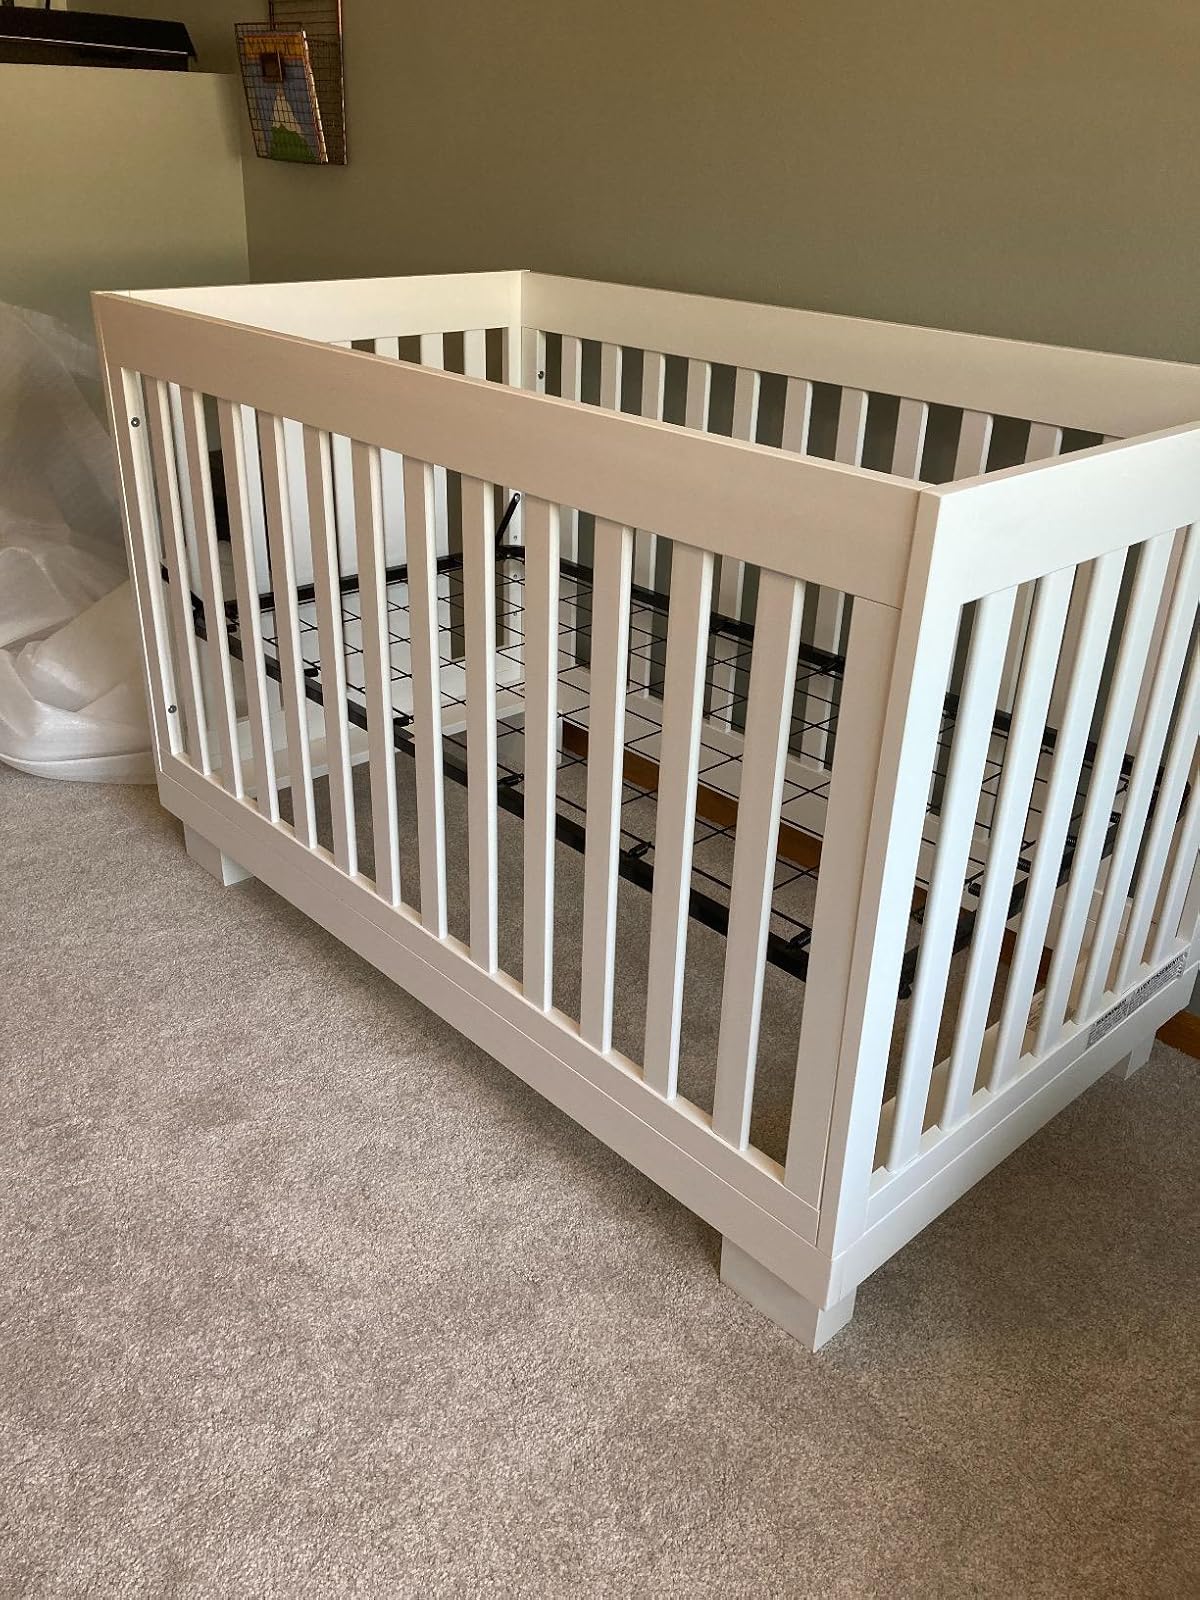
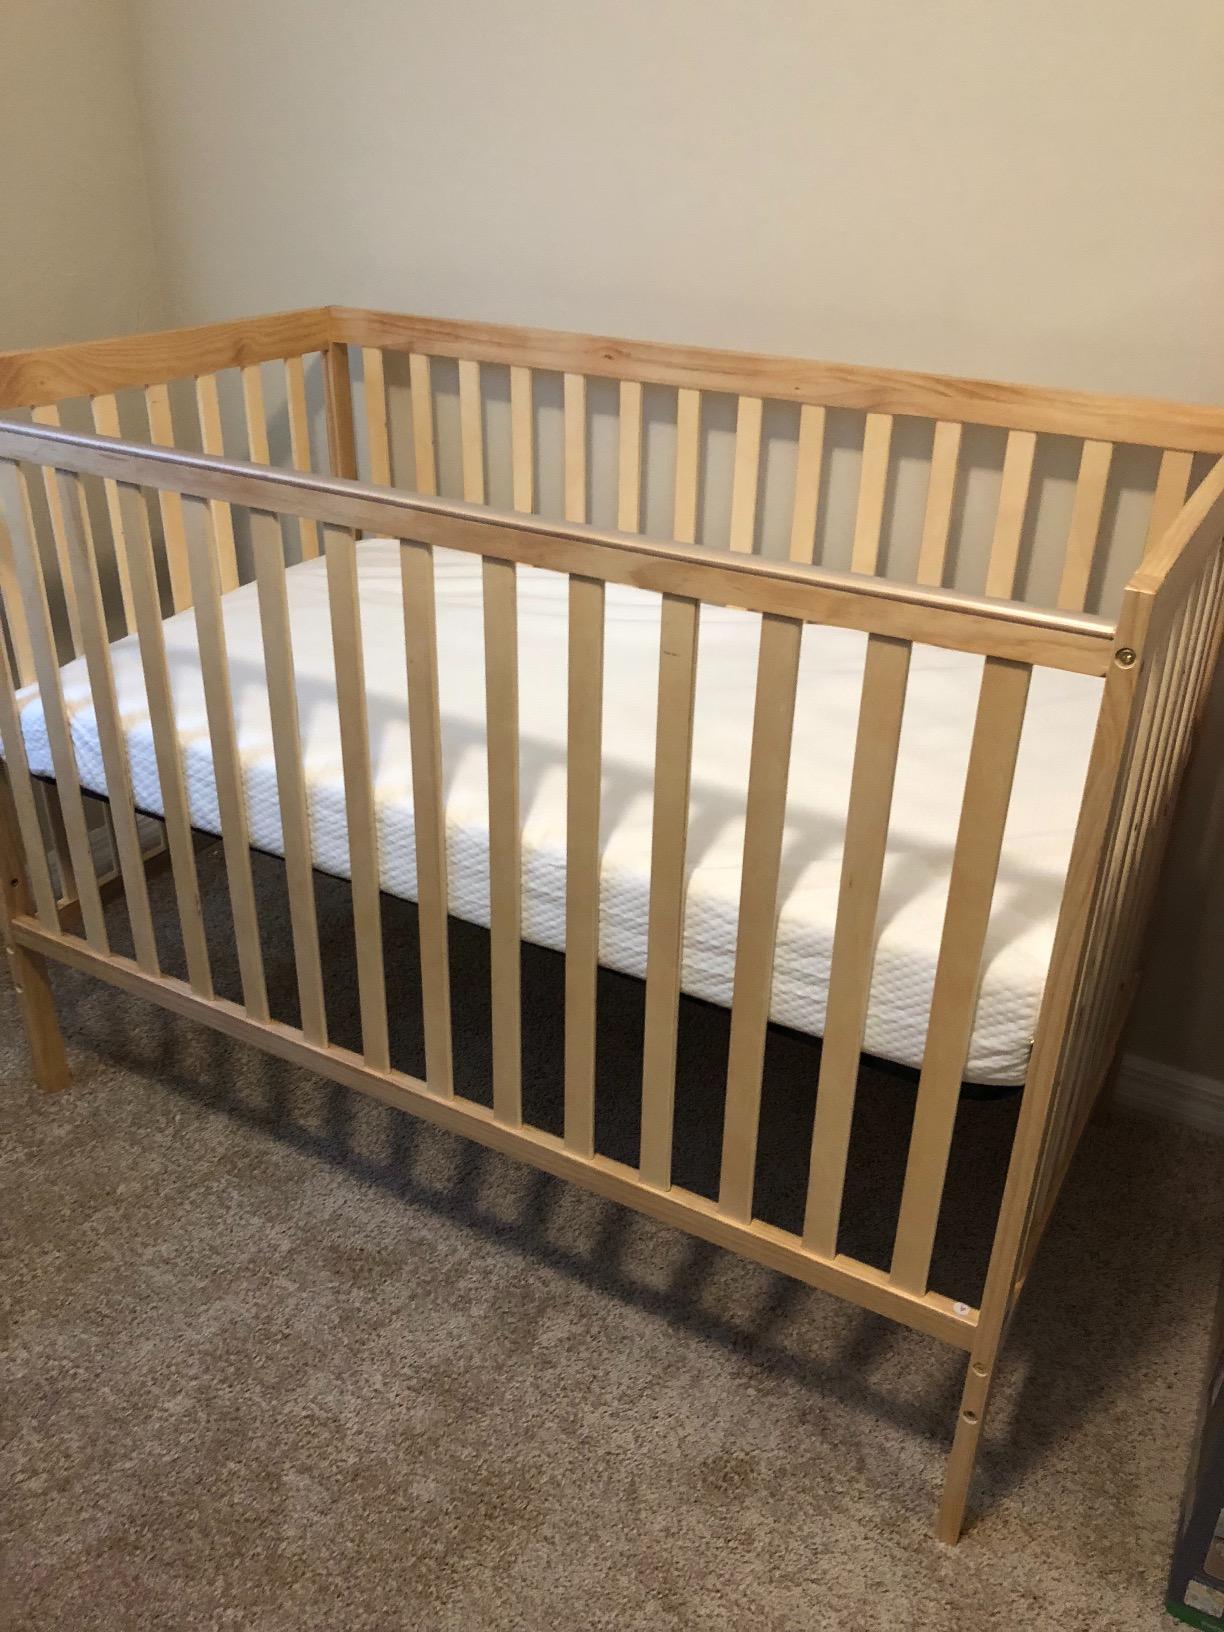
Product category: products_crib
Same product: no